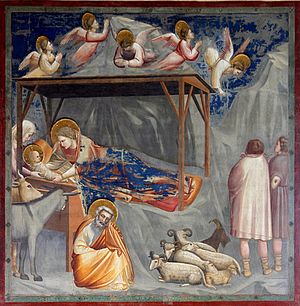
Jesus / Jesu liv og lære ifølge evangelierne / Fødsel, barndom og familie
Giotto di Bondone - 1266
"Jesus fra Nazaret, også kaldet Jesus Kristus eller blot Kristus, er den centrale figur i kristendommen. Han anses af de fleste kristne for at være en inkarnation af Gud, og ifølge den bibelske tekst var Jesus en selvstændig person, der bad til Gud, kaldte sig selv søn af Gud, udsendt af Gud, og som havde været hos Gud, ""før verden blev til"". Han er også en vigtig figur i flere andre religioner.